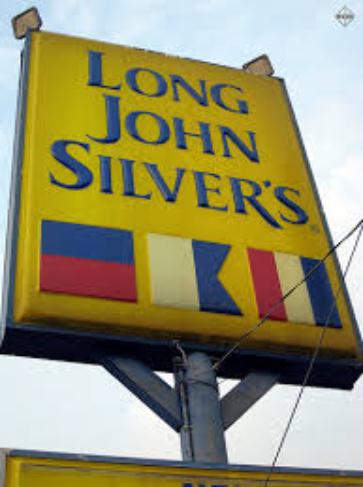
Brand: Long John Silver's
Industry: Food